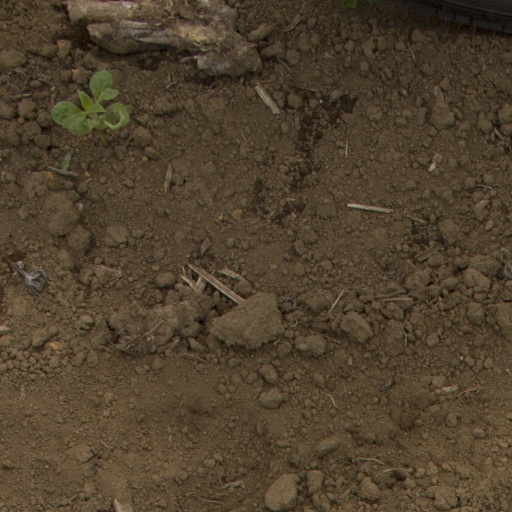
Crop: Jerusalem artichoke